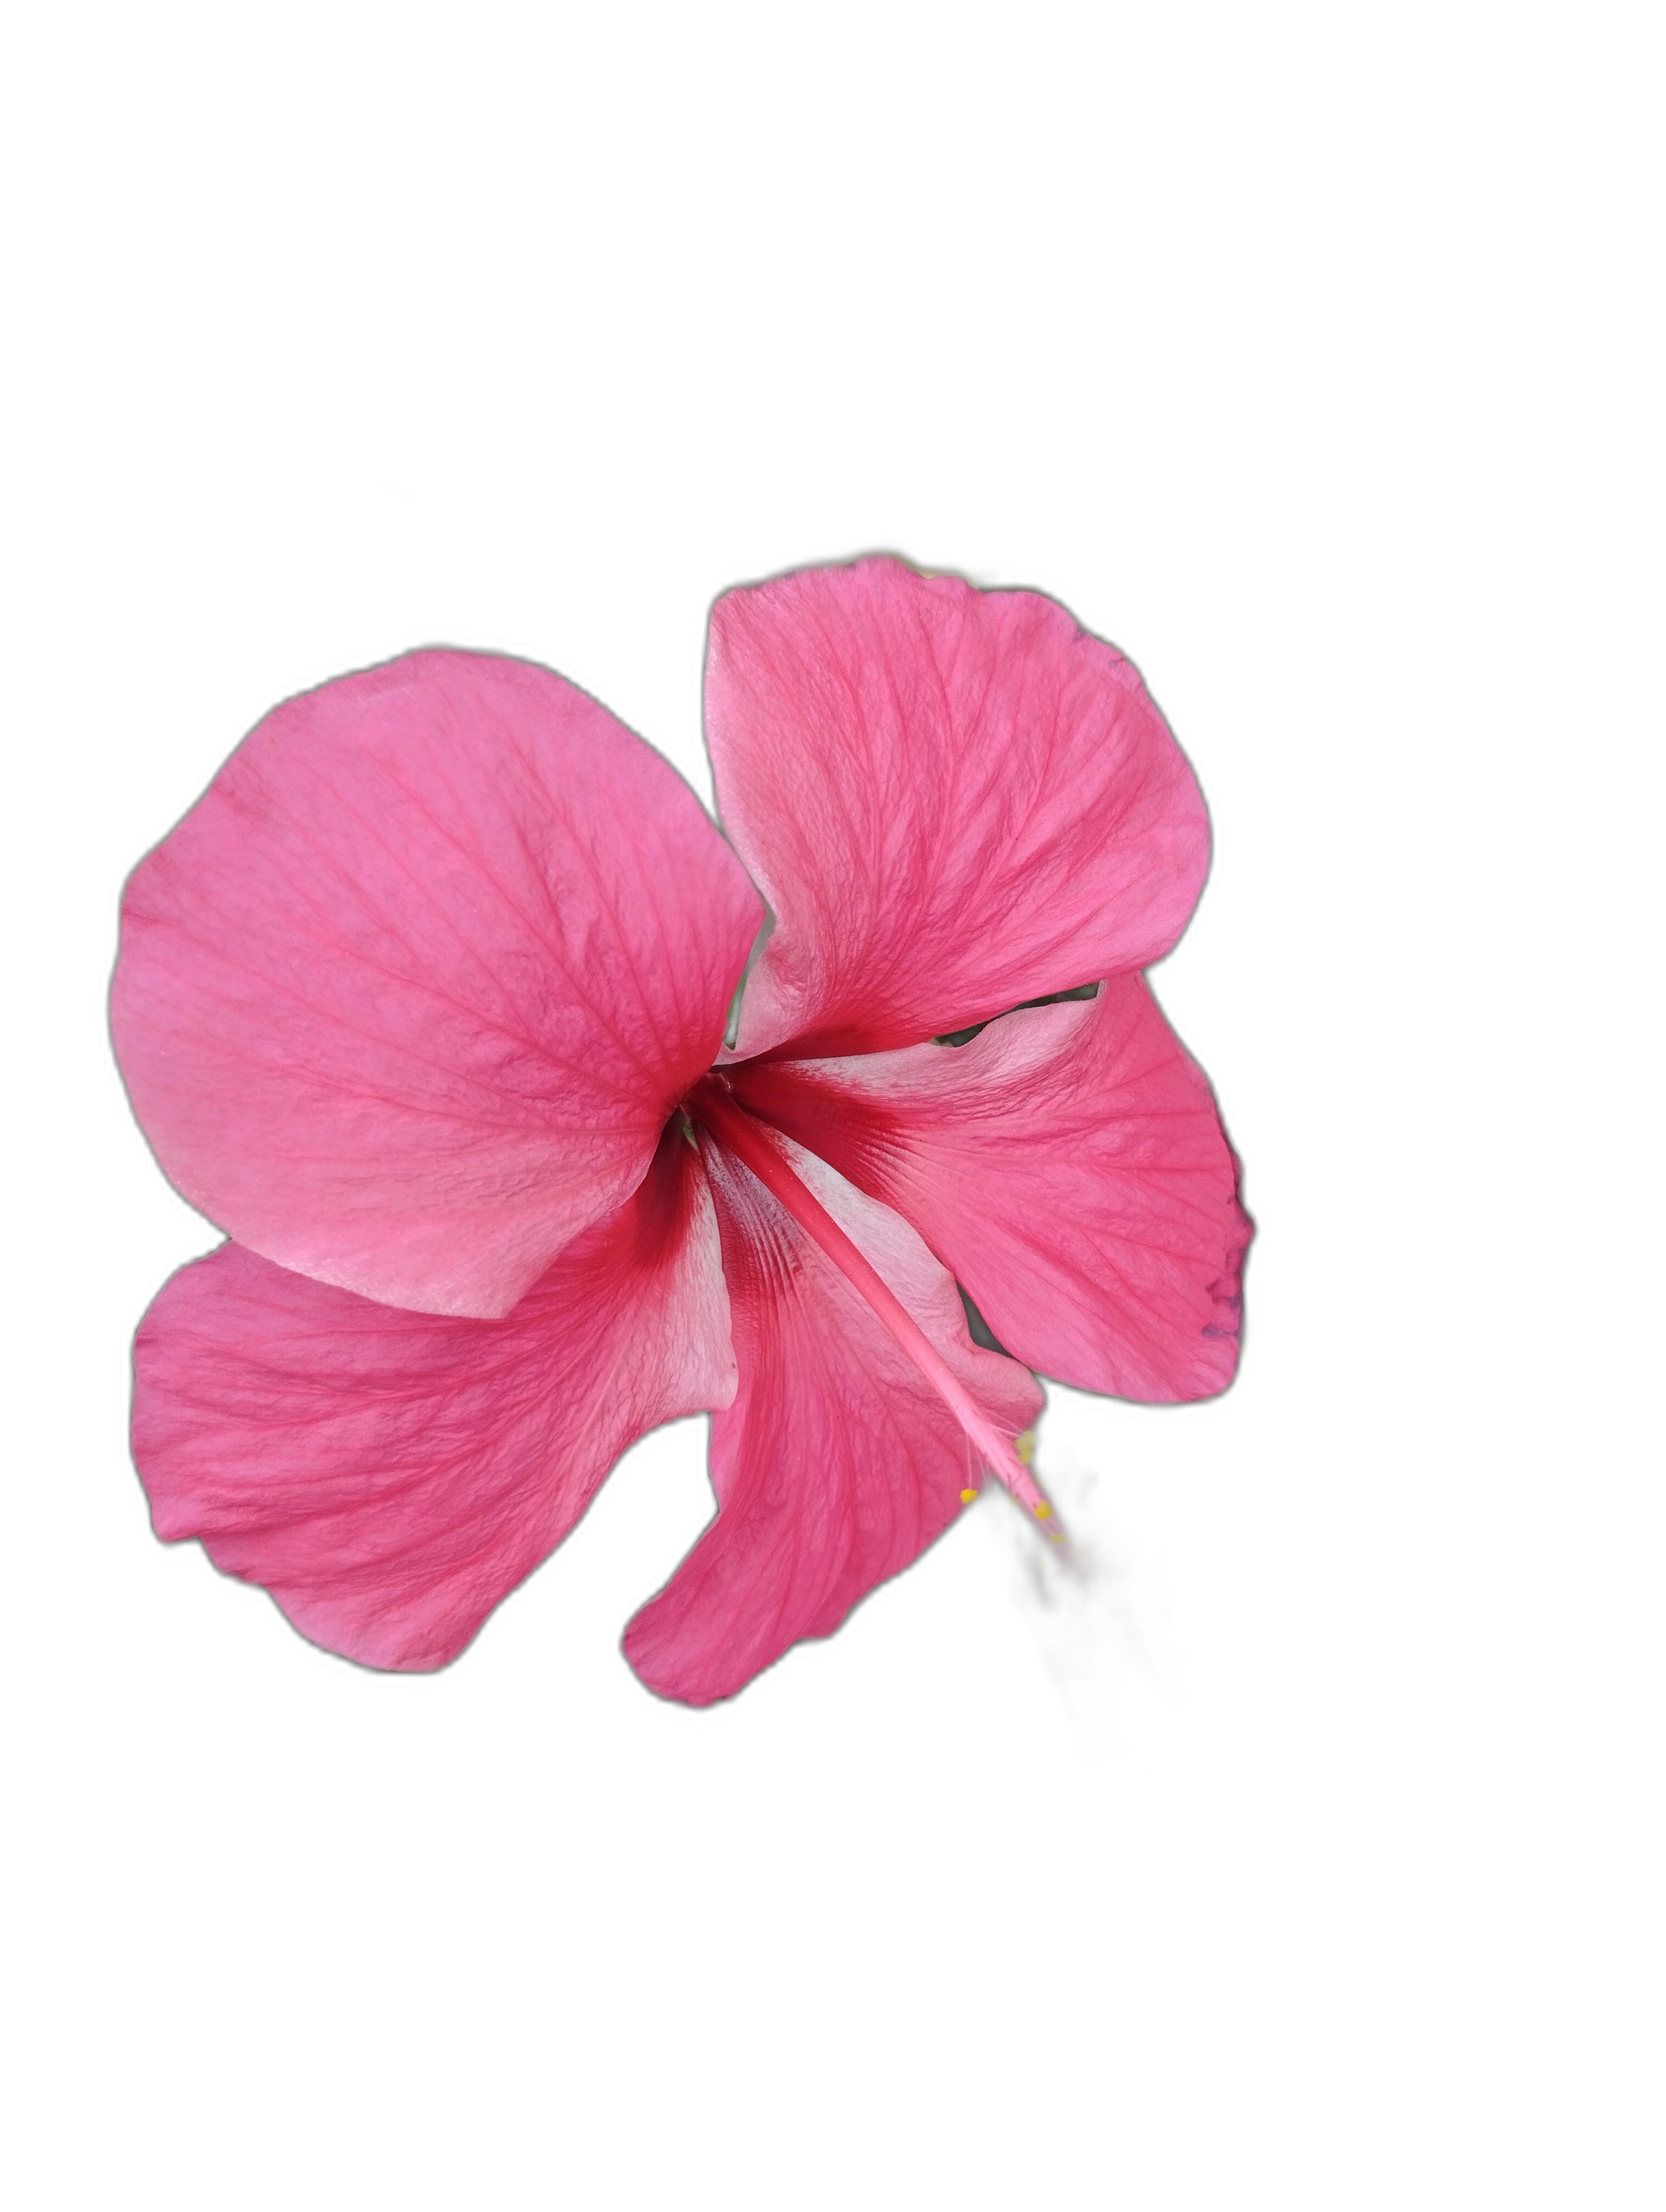
Label: Hibiscus